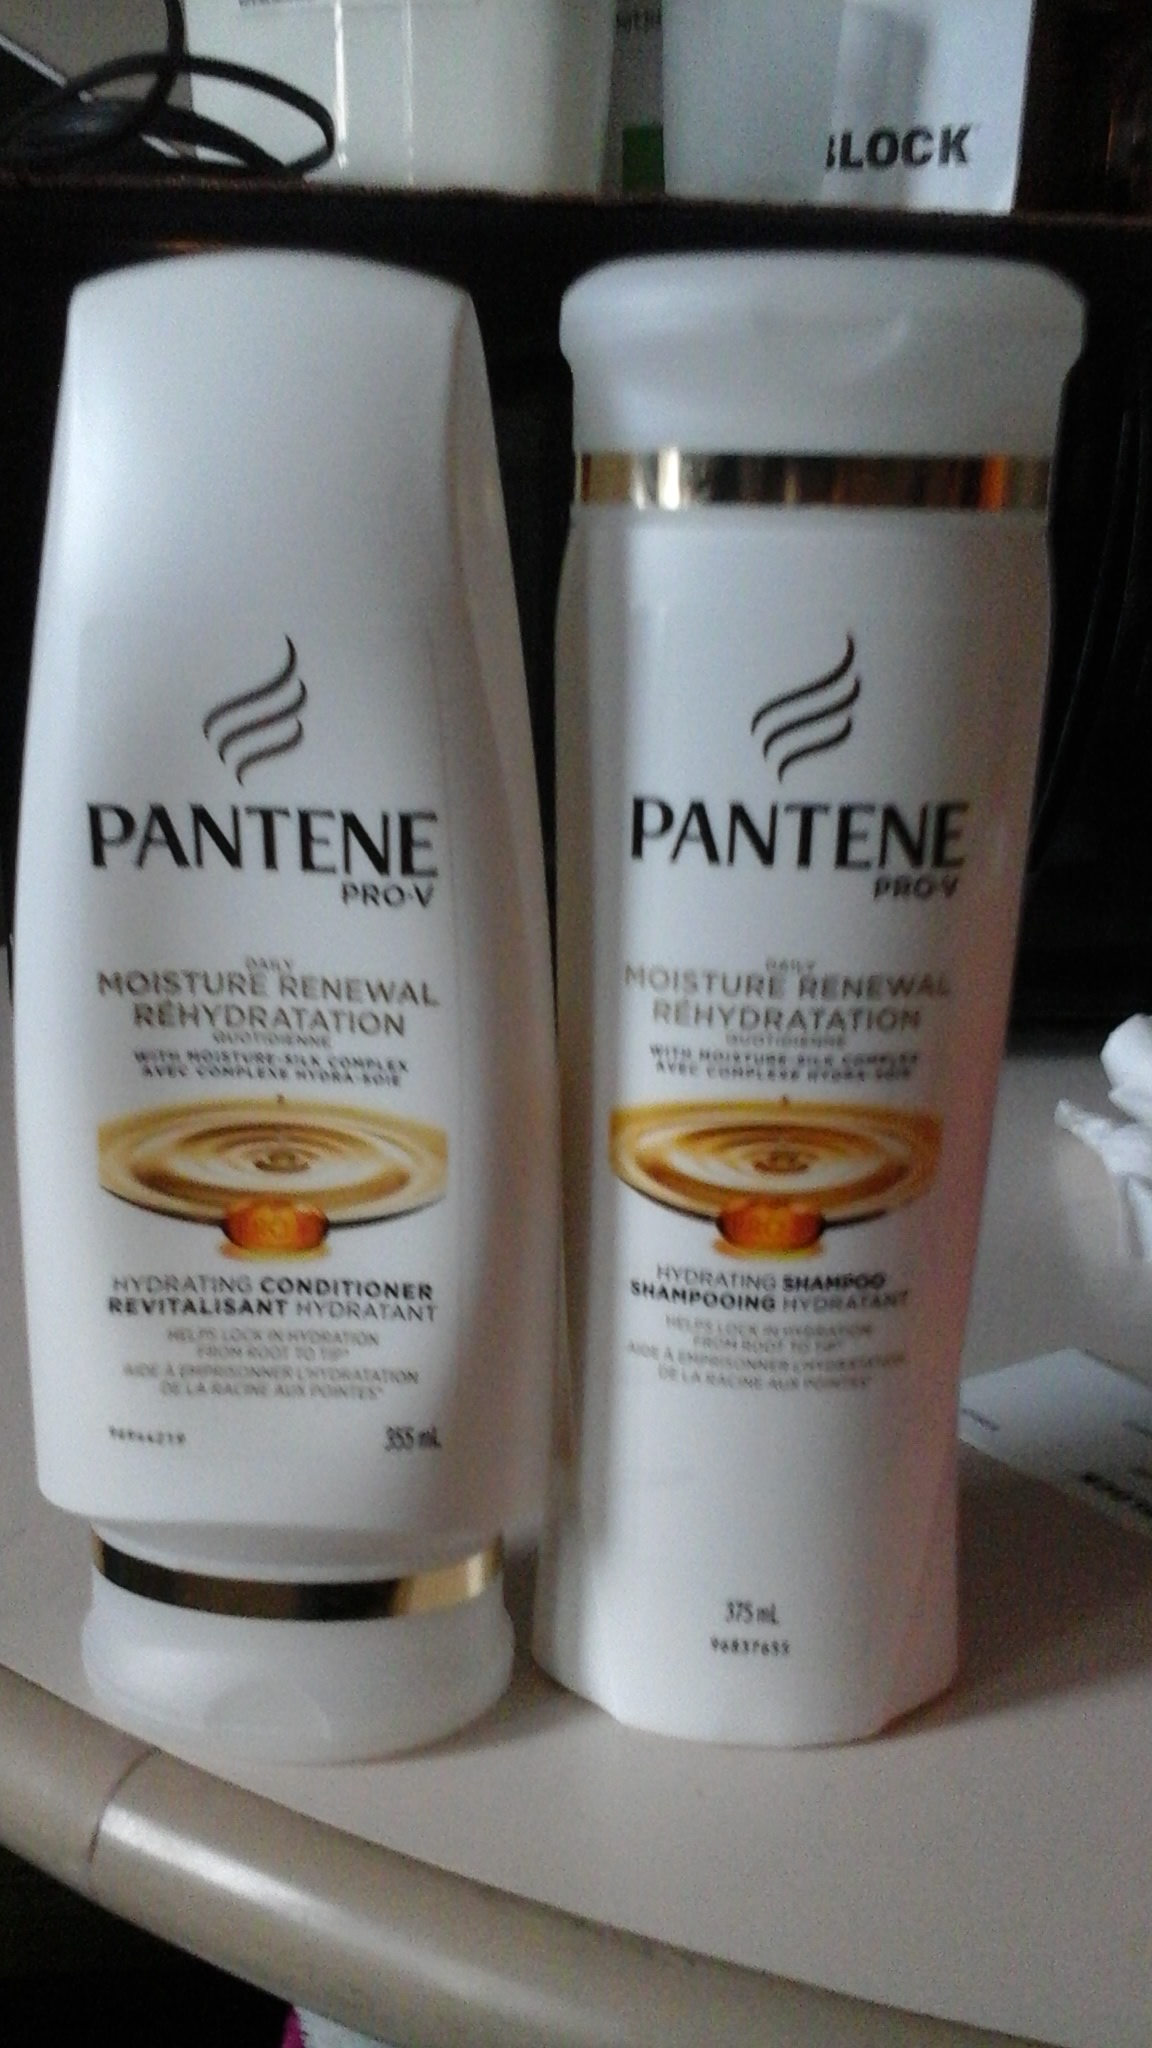
Label: plastic